English ship Dragon (1647)

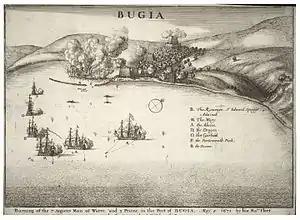
"Dragon" at the battle of Bugia, 8 May 1671

On 21 March 1668 she was under the command of Captain Richard May until 4 September 1668. On 6 March 1669 she was under command of Captain Arthur Herbert and sailed with Allin's Squadron to the Mediterranean. Spragge took over the squadron in 1671. She was in the Battle of Bugia on 8 May 1671. She was in action with three Algerines in May 1672. On 1 July 1672 she came under command of Captain Thomas Chamberlaine. During the Third Anglo-Dutch War, she was in action with two Dutch vessels off Bury Head. Captain David Trtter took command on 13 September 1672 for service in Home Waters, possibly in Ireland. Captain Sir Roger Strickland took command to sail with Narborough's in the Mediterranean. On 6 March 1682 Captain Thomas Hamilton took command for service in the Mediterranean. On 11 July 1686 she became the Flagship of the Mediterranean Squadron under the command of Captain Henry Killigrew. She also went to Sale, Morocco at this time. She returned to Home Waters in 1689. She was ordered on 9 May 1689 to rebuild at Deptford.